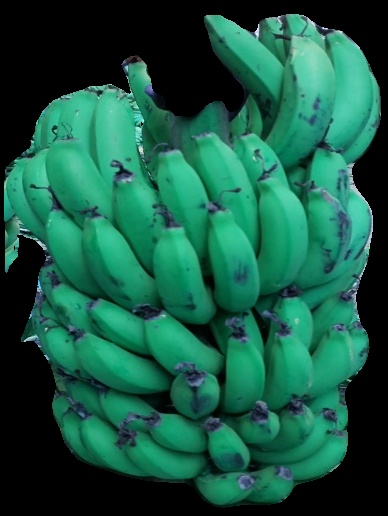
Variety: pachbale
Grade: grade2